List of statues on Charles Bridge

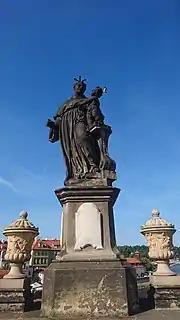
Statue of St. Anthony of Padua

("sousoší sv. Norberta, Václava a Zikmunda") This statue was designed by Josef Max in 1853, under the patronage of the abbot of Strahov Monastery, Dr. Jeroným Zeidler.